List of Game of Thrones characters

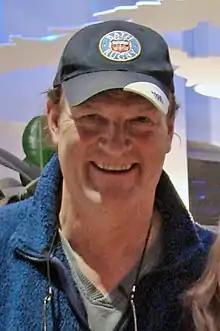
Clive Mantle

is Prince Doran's son and heir to Dorne. His father betrothed him to Myrcella Baratheon as part of the alliance offered by Tyrion Lannister, then acting as Hand of the King. He and Myrcella later grow to love each other and Trystane offers to ask his father if they can marry immediately. He is struck by Bronn when he and Jaime Lannister arrive to take Myrcella back, but Trystane later shows Bronn mercy and decides not to have him mutilated, satisfied with having Areo Hotah strike him in a similar manner instead. Doran allows Trystane to accompany Myrcella back to King's Landing to take his uncle Oberyn's place on the Small Council, but Trystane's life is put in danger when Ellaria Sand secretly poisons Myrcella just as their boat leaves Dorne. Though Jaime prepares to send him back to Dorne unharmed, Trystane refuses to leave, insisting on being present for Myrcella's funeral, so Jaime instructs him to stay on the boat for his own safety. However, as he is painting funeral stones for Myrcella, he is ambushed and killed by Obara and Nymeria Sand, his own cousins, sent by Ellaria Sand to kill him as part of her coup, though most believe his death was Cersei's doing.